Heart of a Lion

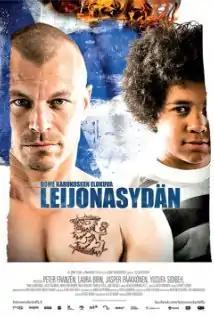
Film poster

Heart of a Lion is a 2013 Finnish drama film directed by Dome Karukoski. It was screened in the Contemporary World Cinema section at the 2013 Toronto International Film Festival. The film tells the story about a Neo-Nazi named Teppo, who falls in love with a woman named Sari. He later finds out that Sari's son from the previous marriage is black. This leads Teppo to trouble with his fellow Neo-Nazis, especially his half-brother Harri.